Katherine McHale Slaughterback

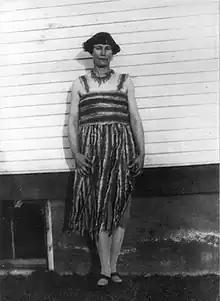
Slaughterback in 1926 wearing her rattlesnake skin dress

Katherine McHale Slaughterback (July 25, 1893 – October 6, 1969), popularly called Rattlesnake Kate, but also known as Kate Garner, was a woman from Colorado. She garnered fame for an incident in which she killed 140 rattlesnakes.